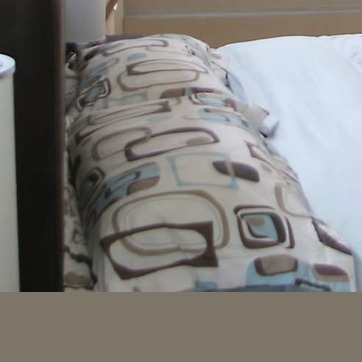
Material: fabric